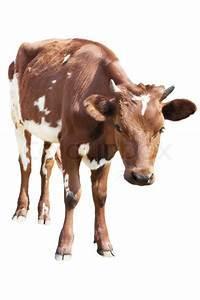
cow